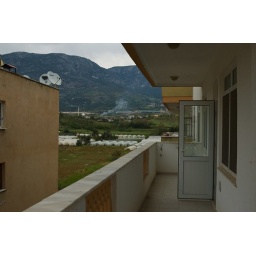
This balcony wraps around the side of the building